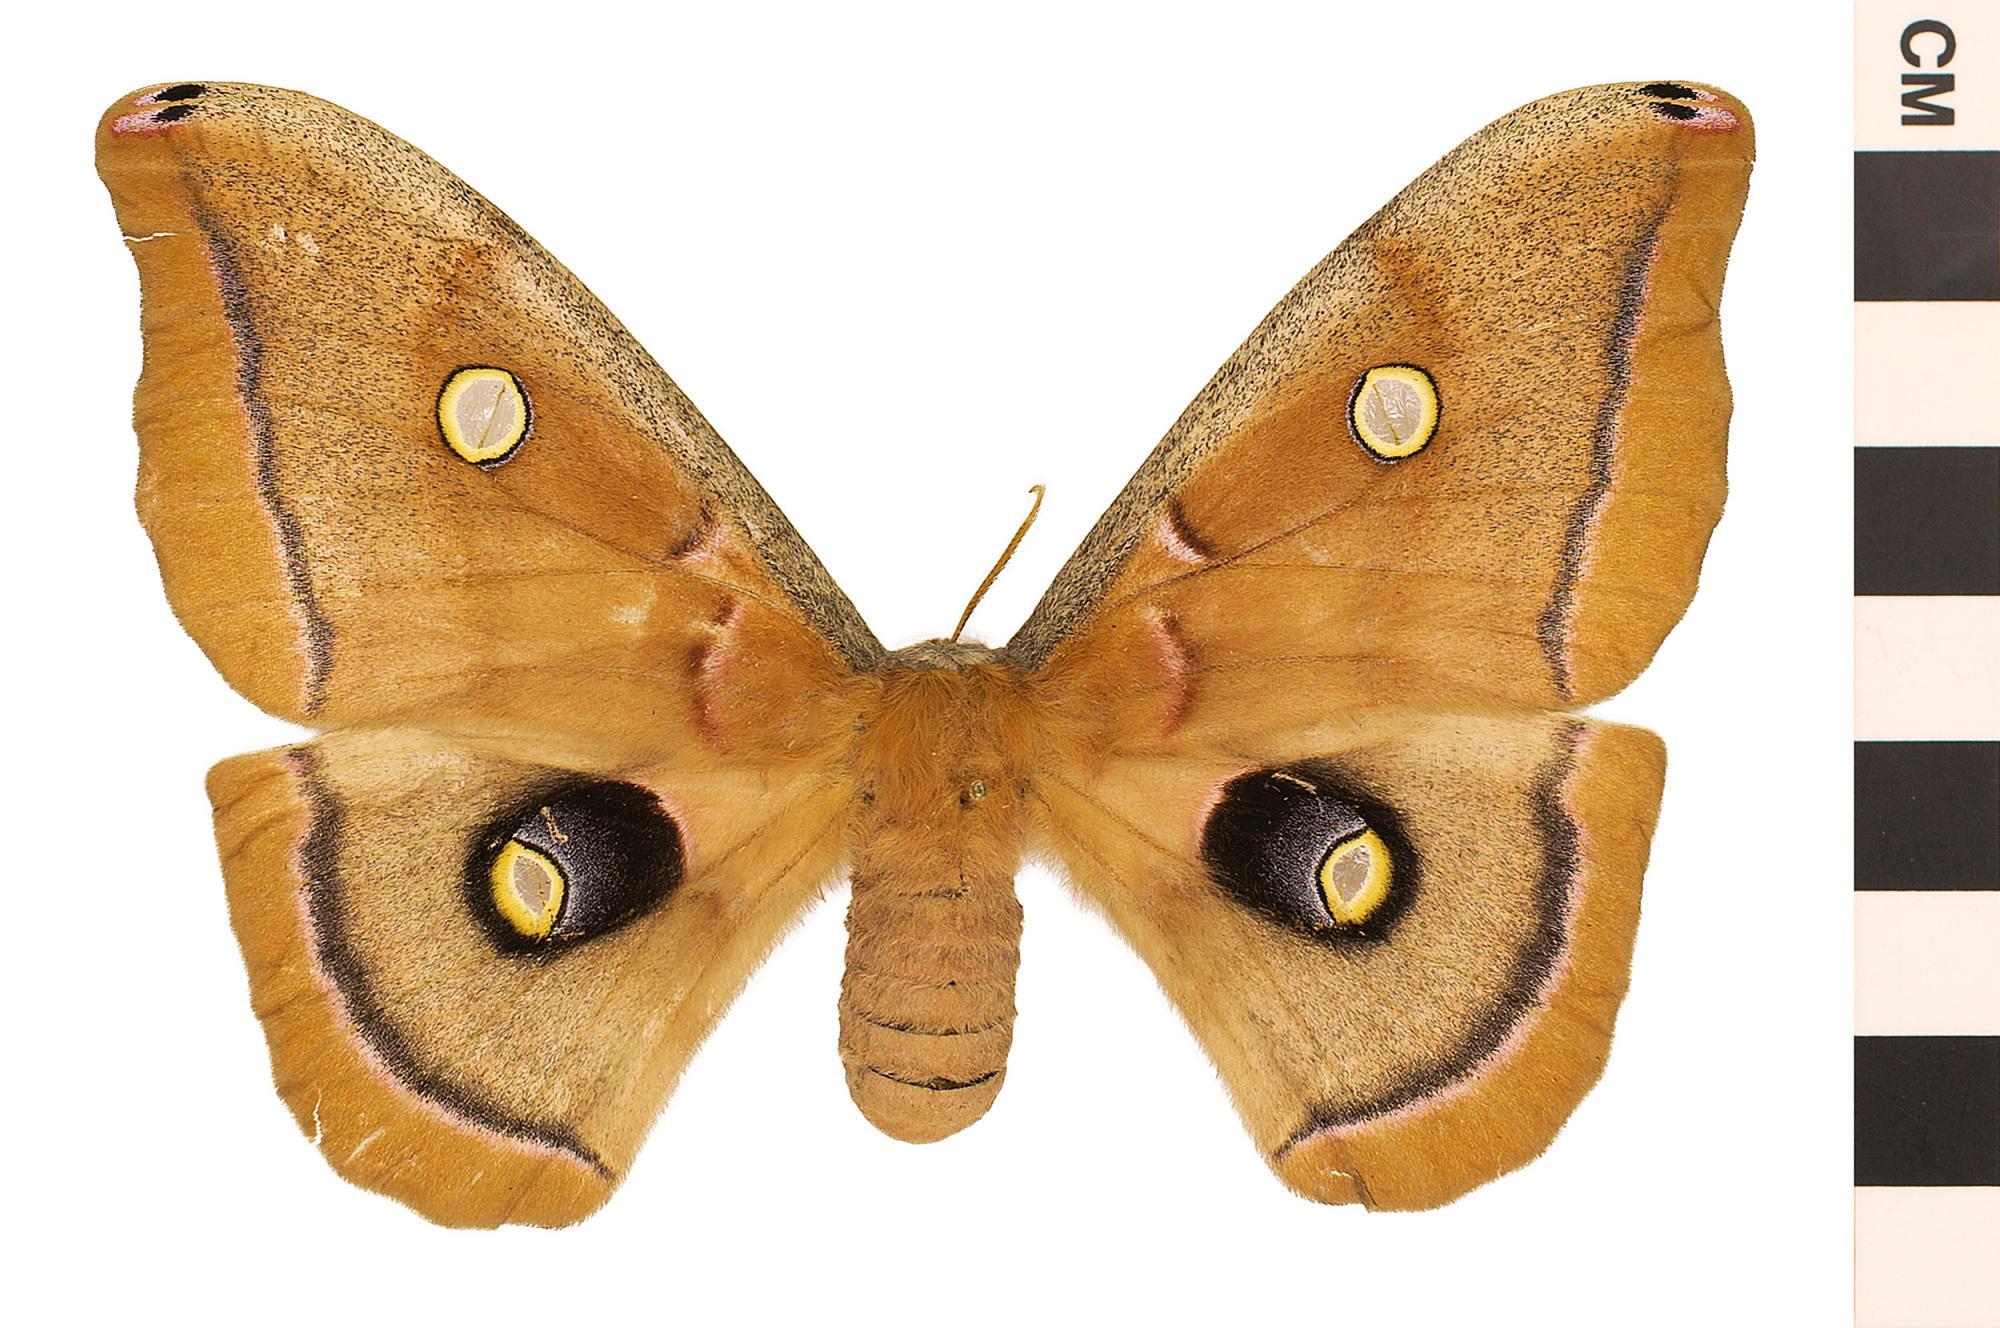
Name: Polyphemus Moth
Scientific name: Antheraea polyphemus
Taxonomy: Animalia, Arthropoda, Hexapoda, Insecta, Lepidoptera, Saturniidae
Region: Entomology
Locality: North America, United States, Virginia, Loudoun County